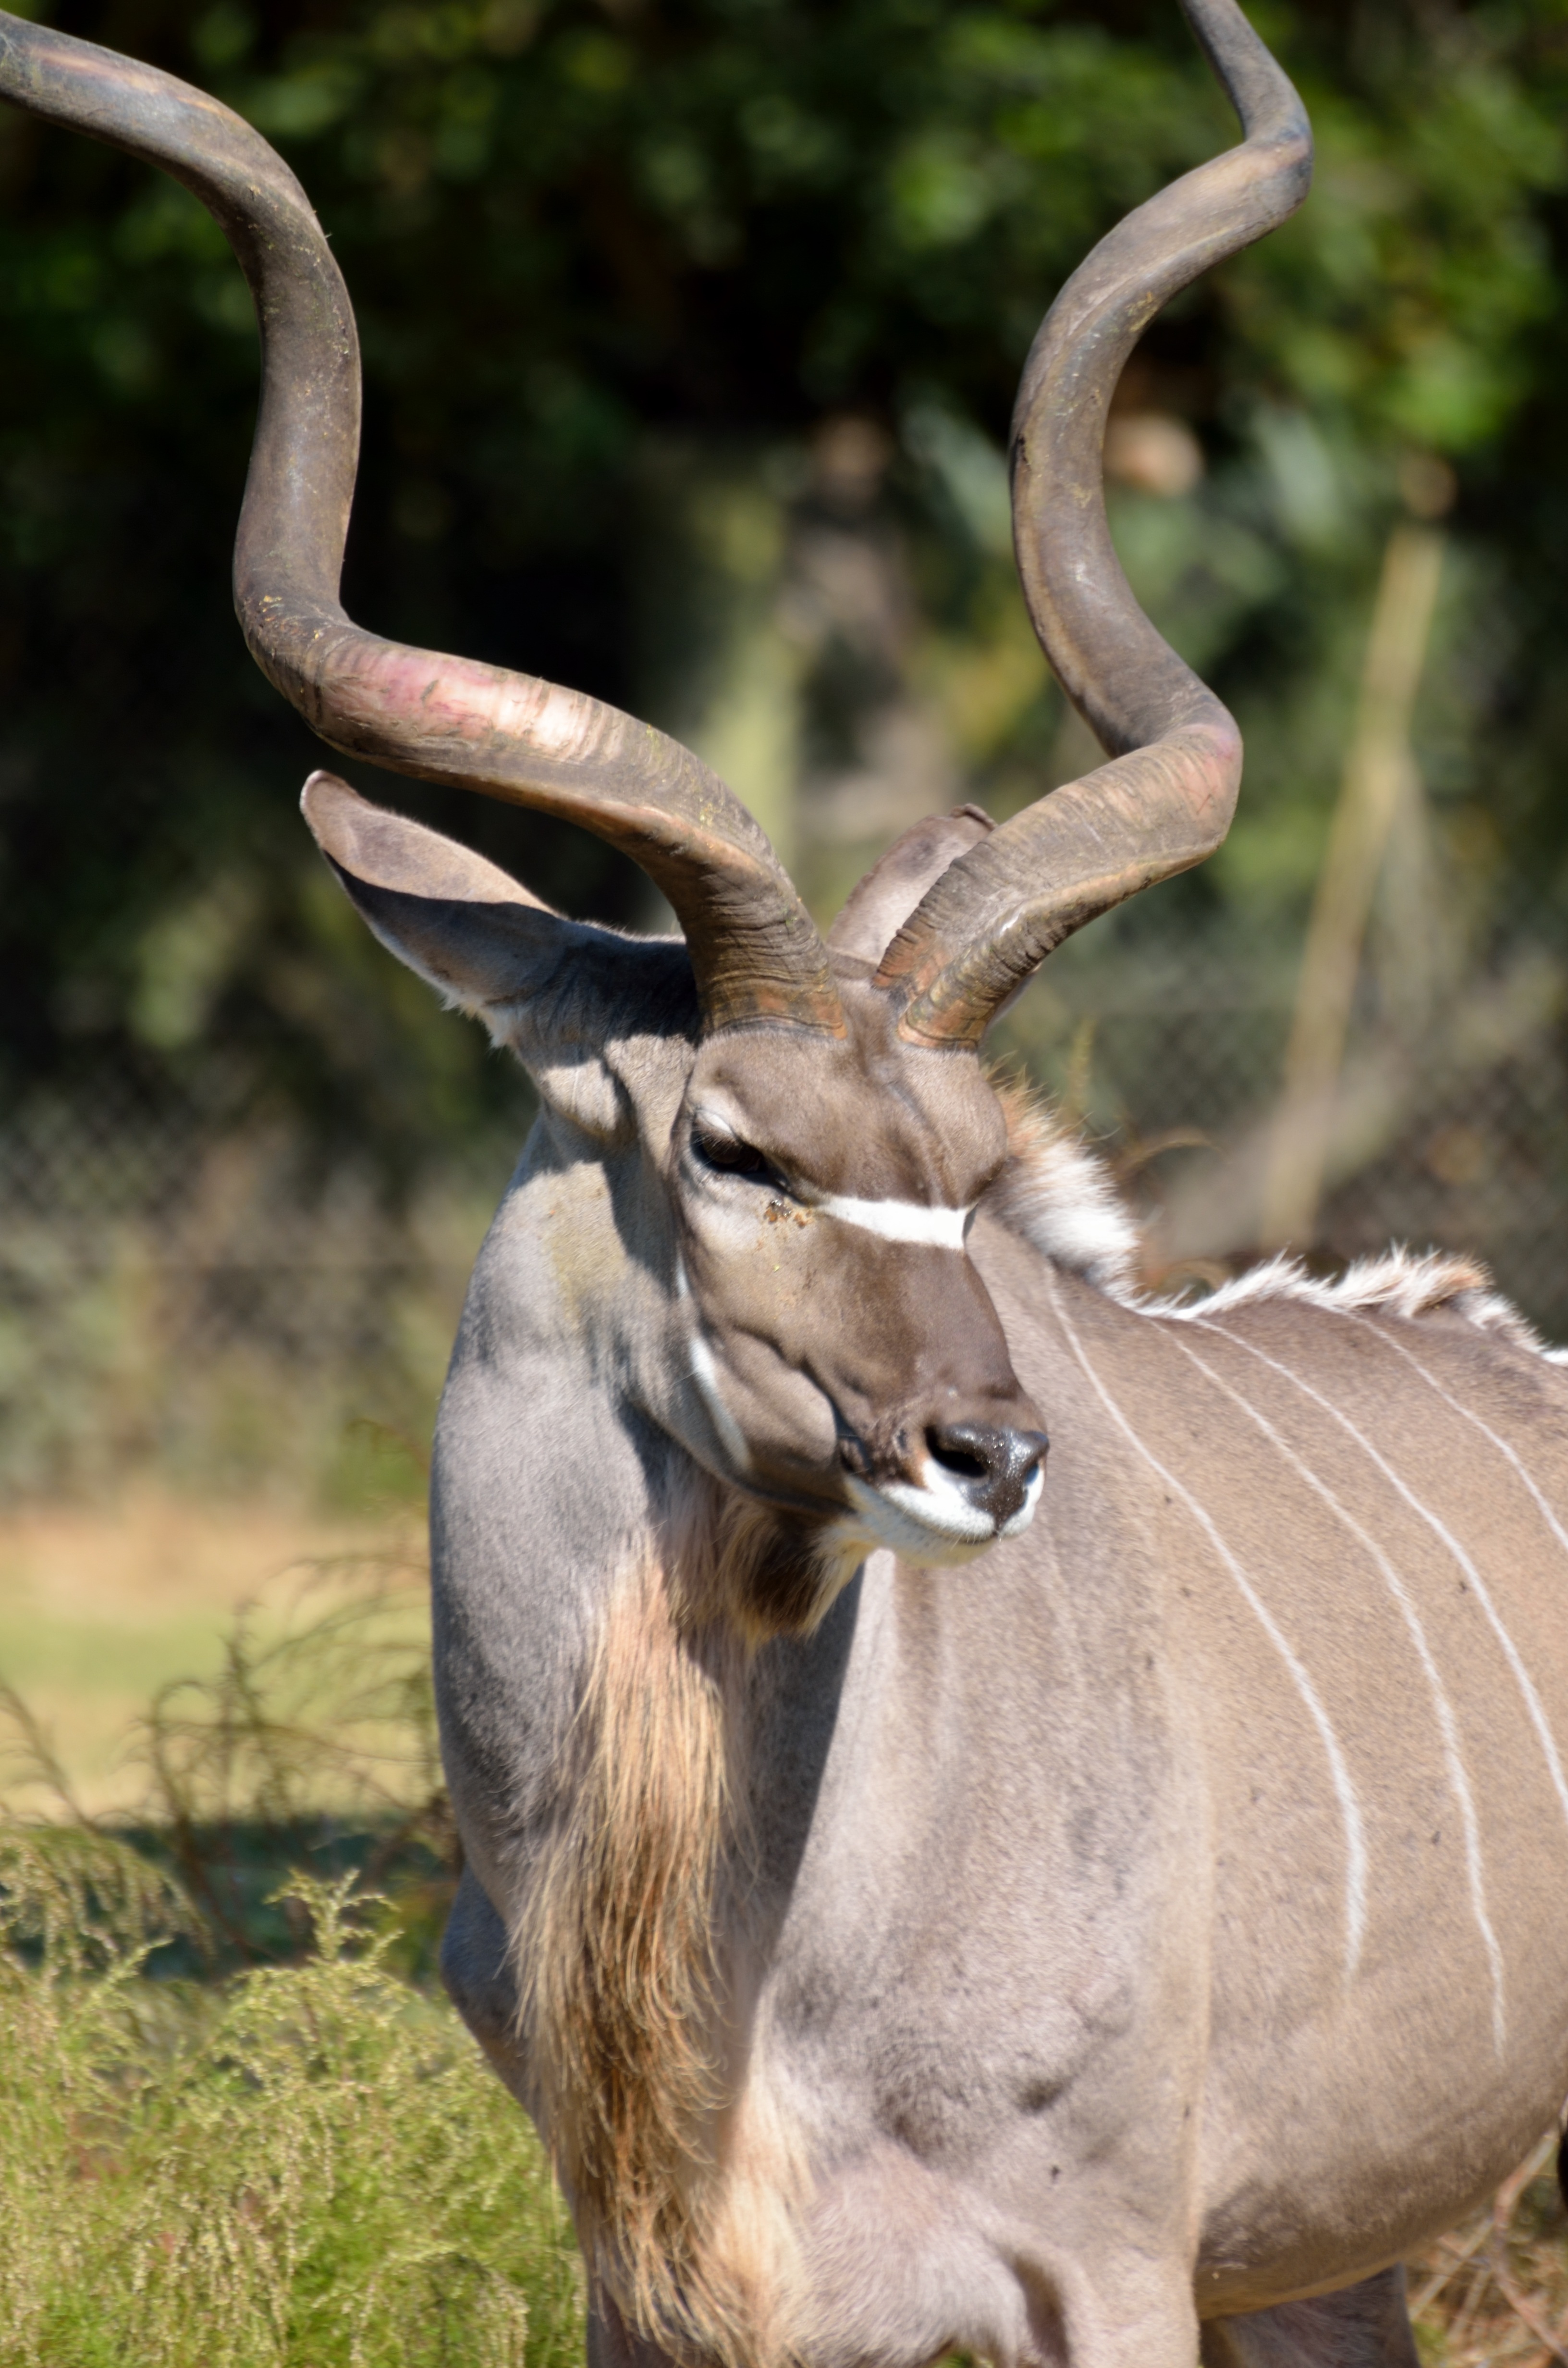
landscape, nature, outdoor, game, animal, wildlife, wild, bush, horn, fur, natural, africa, brown, mammal, fauna, antelope, bull, gazelle, national, reserve, vertebrate, impala, bongo, tragelaphus, kudu, safari, waterbuck, herbivore, kruger, springbok, barbary sheep, common eland, gemsbok, cow goat family, greater kudu